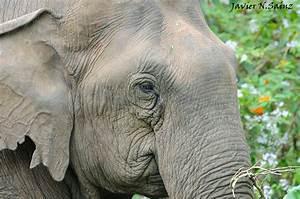
elephant